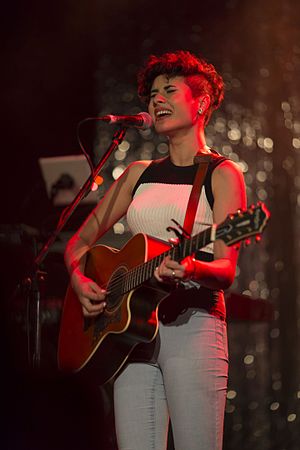
Jessica Alyssa Cerro
Jessica Alyssa Cerro er en australsk sanger. Hun skulle have repræsenteret Australien ved Eurovision Song Contest 2020 i Rotterdam, der imidlertid blev aflyst på grund af COVID-19-pandemien.